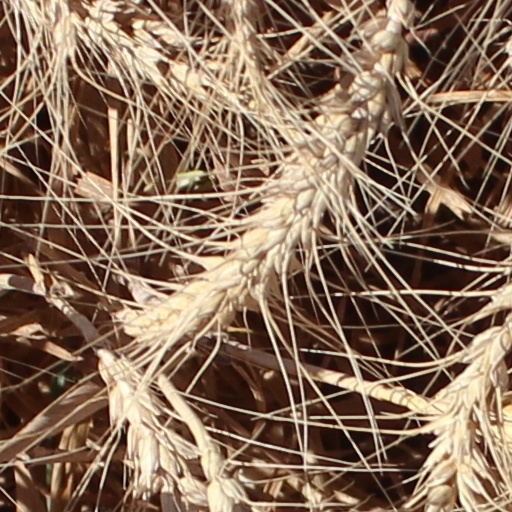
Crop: wheat